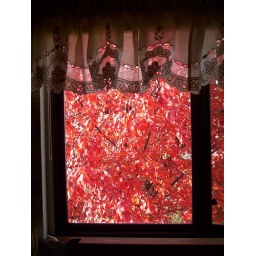
tree in window